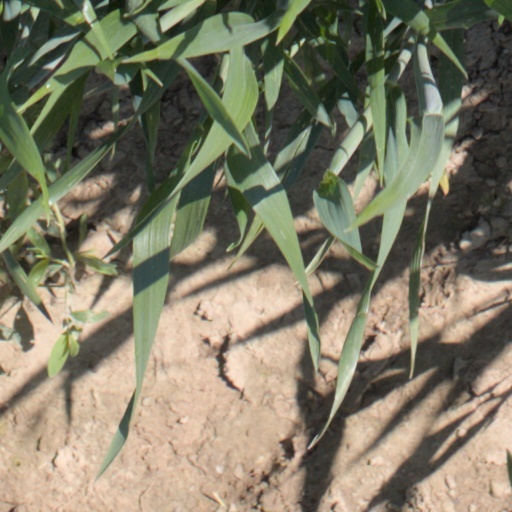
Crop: wheat